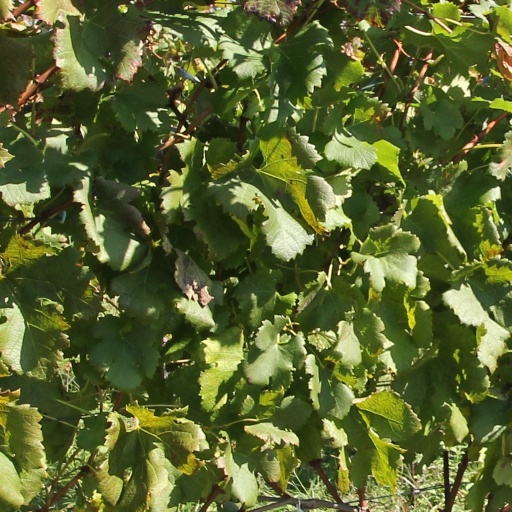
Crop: grape